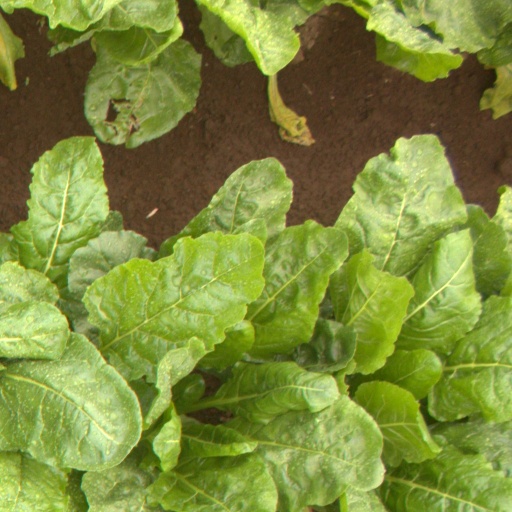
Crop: sugar beet